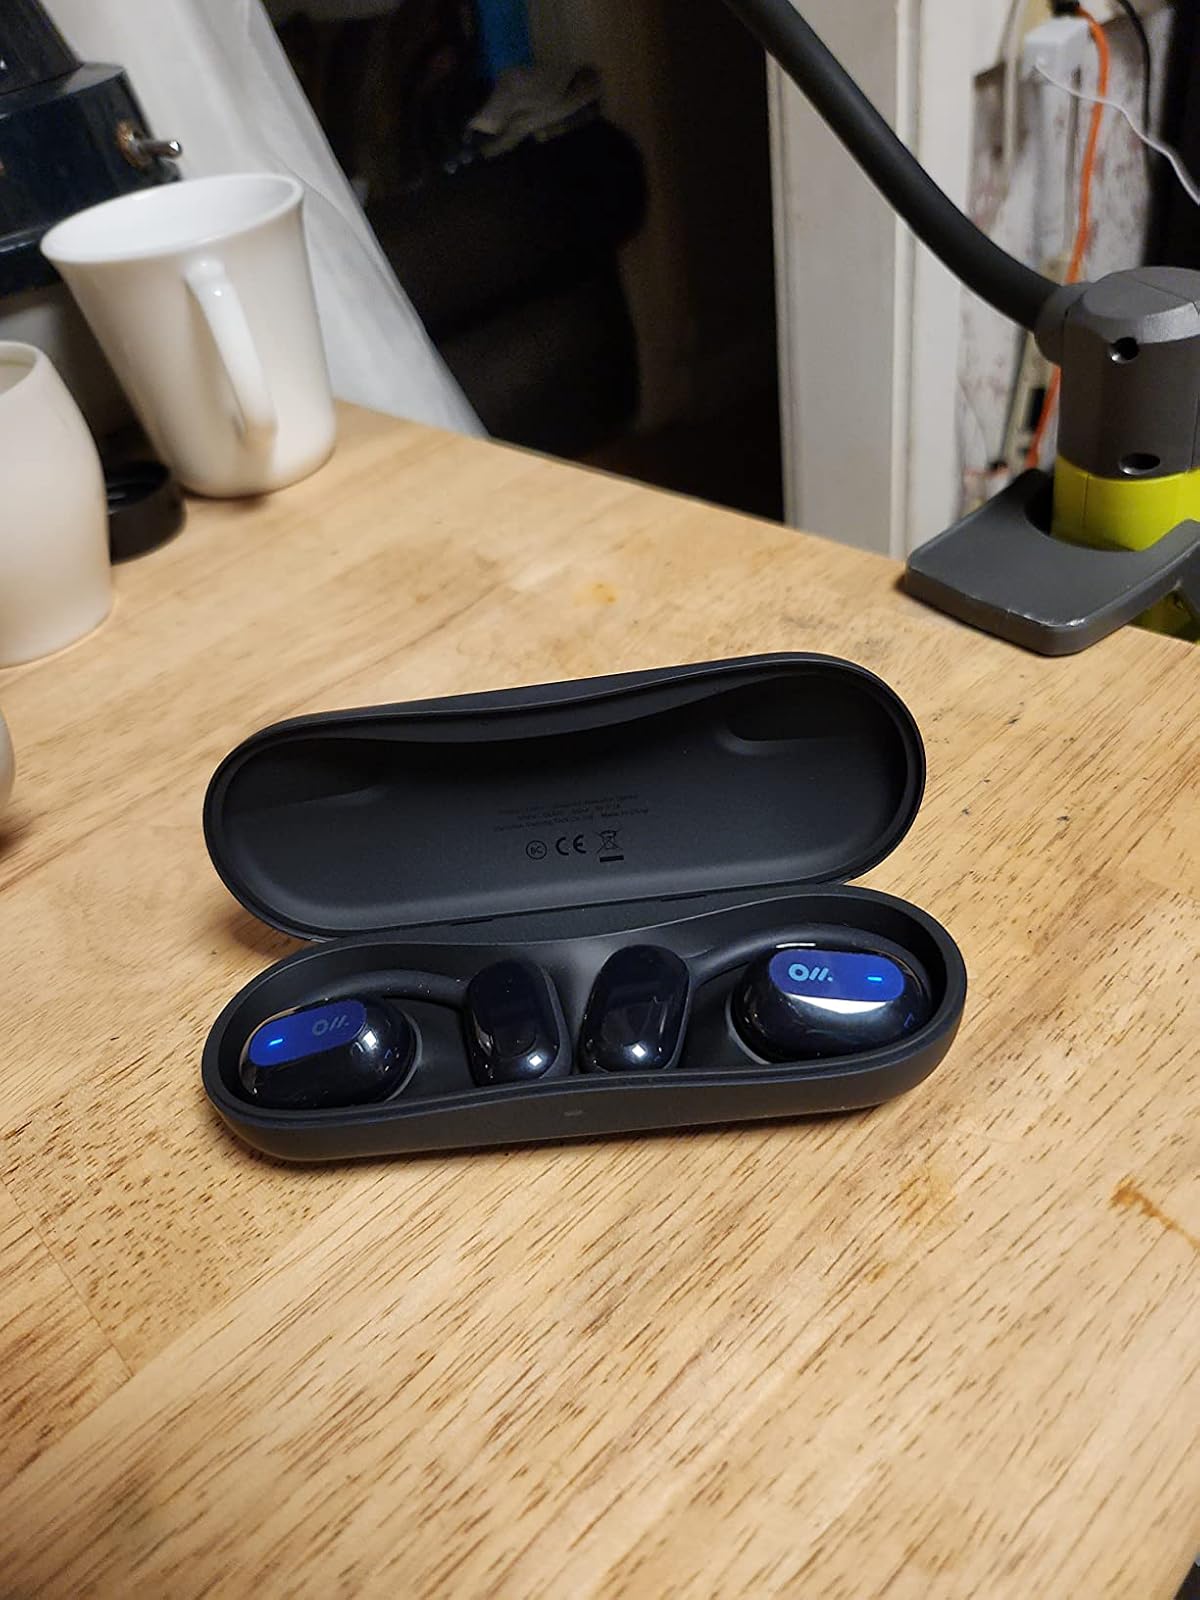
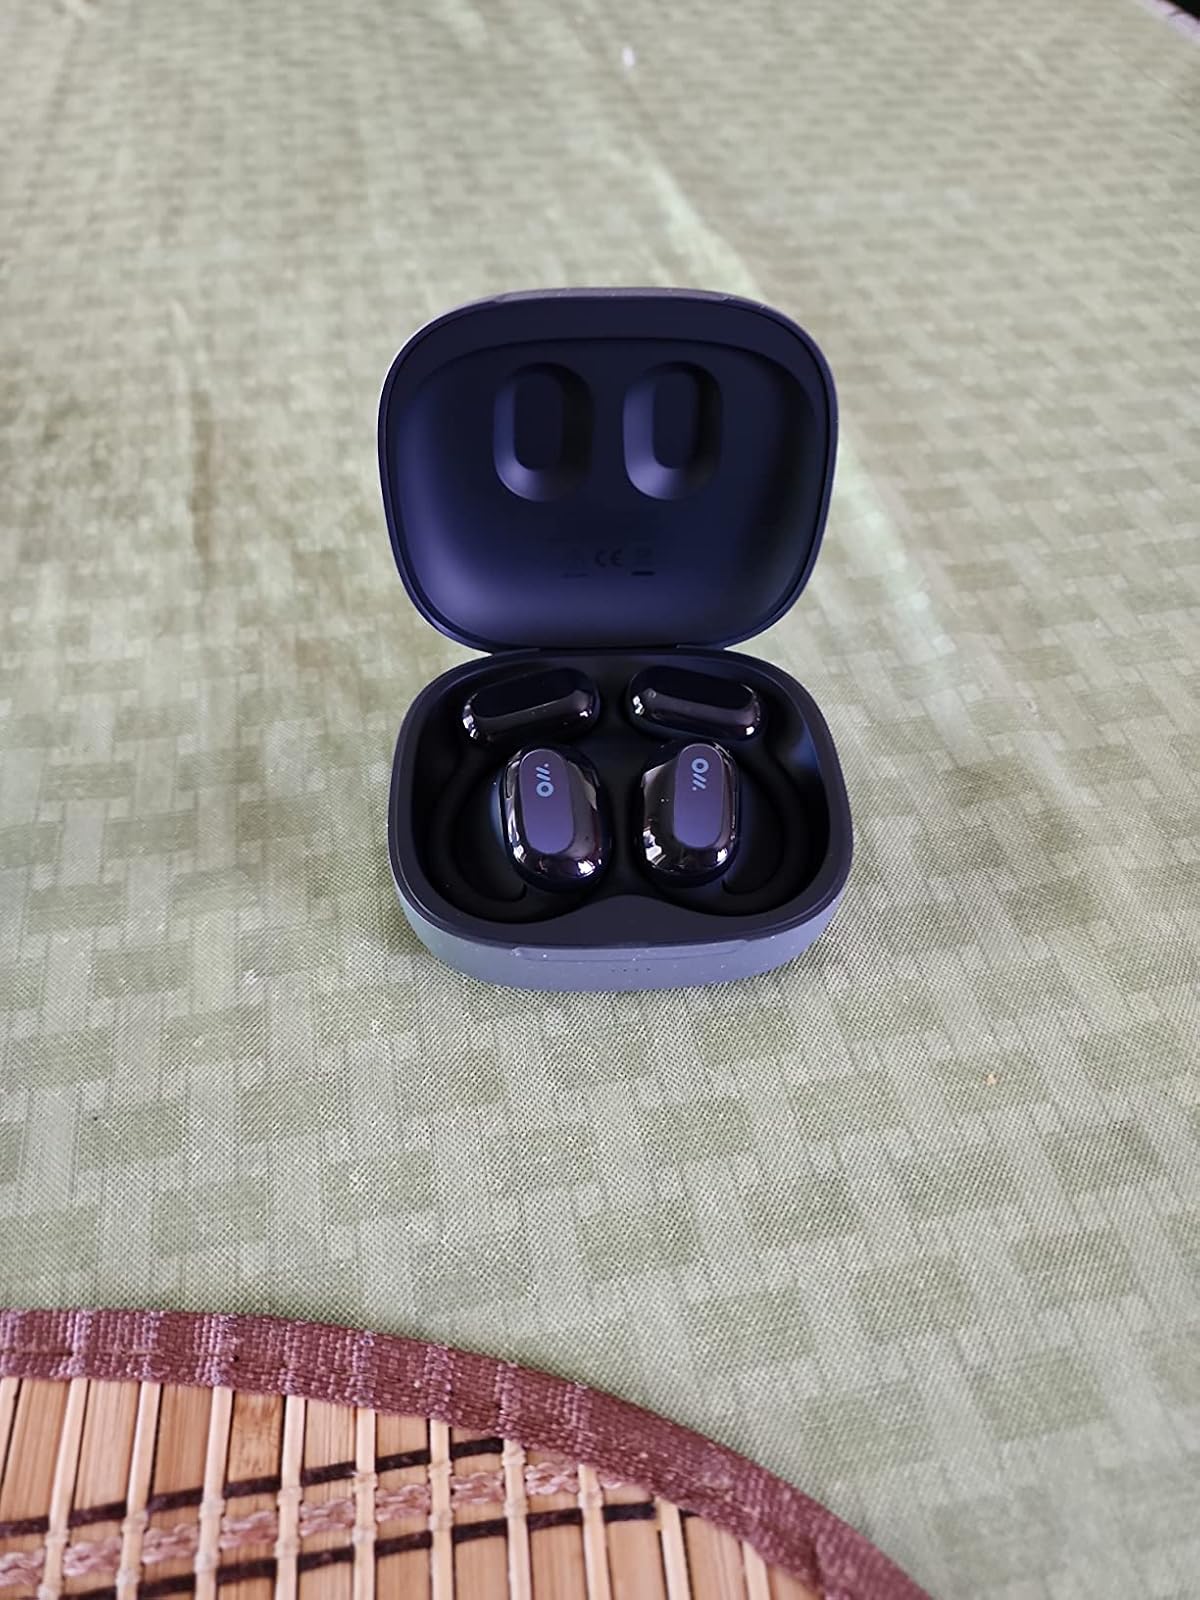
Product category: earbuds
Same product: yes